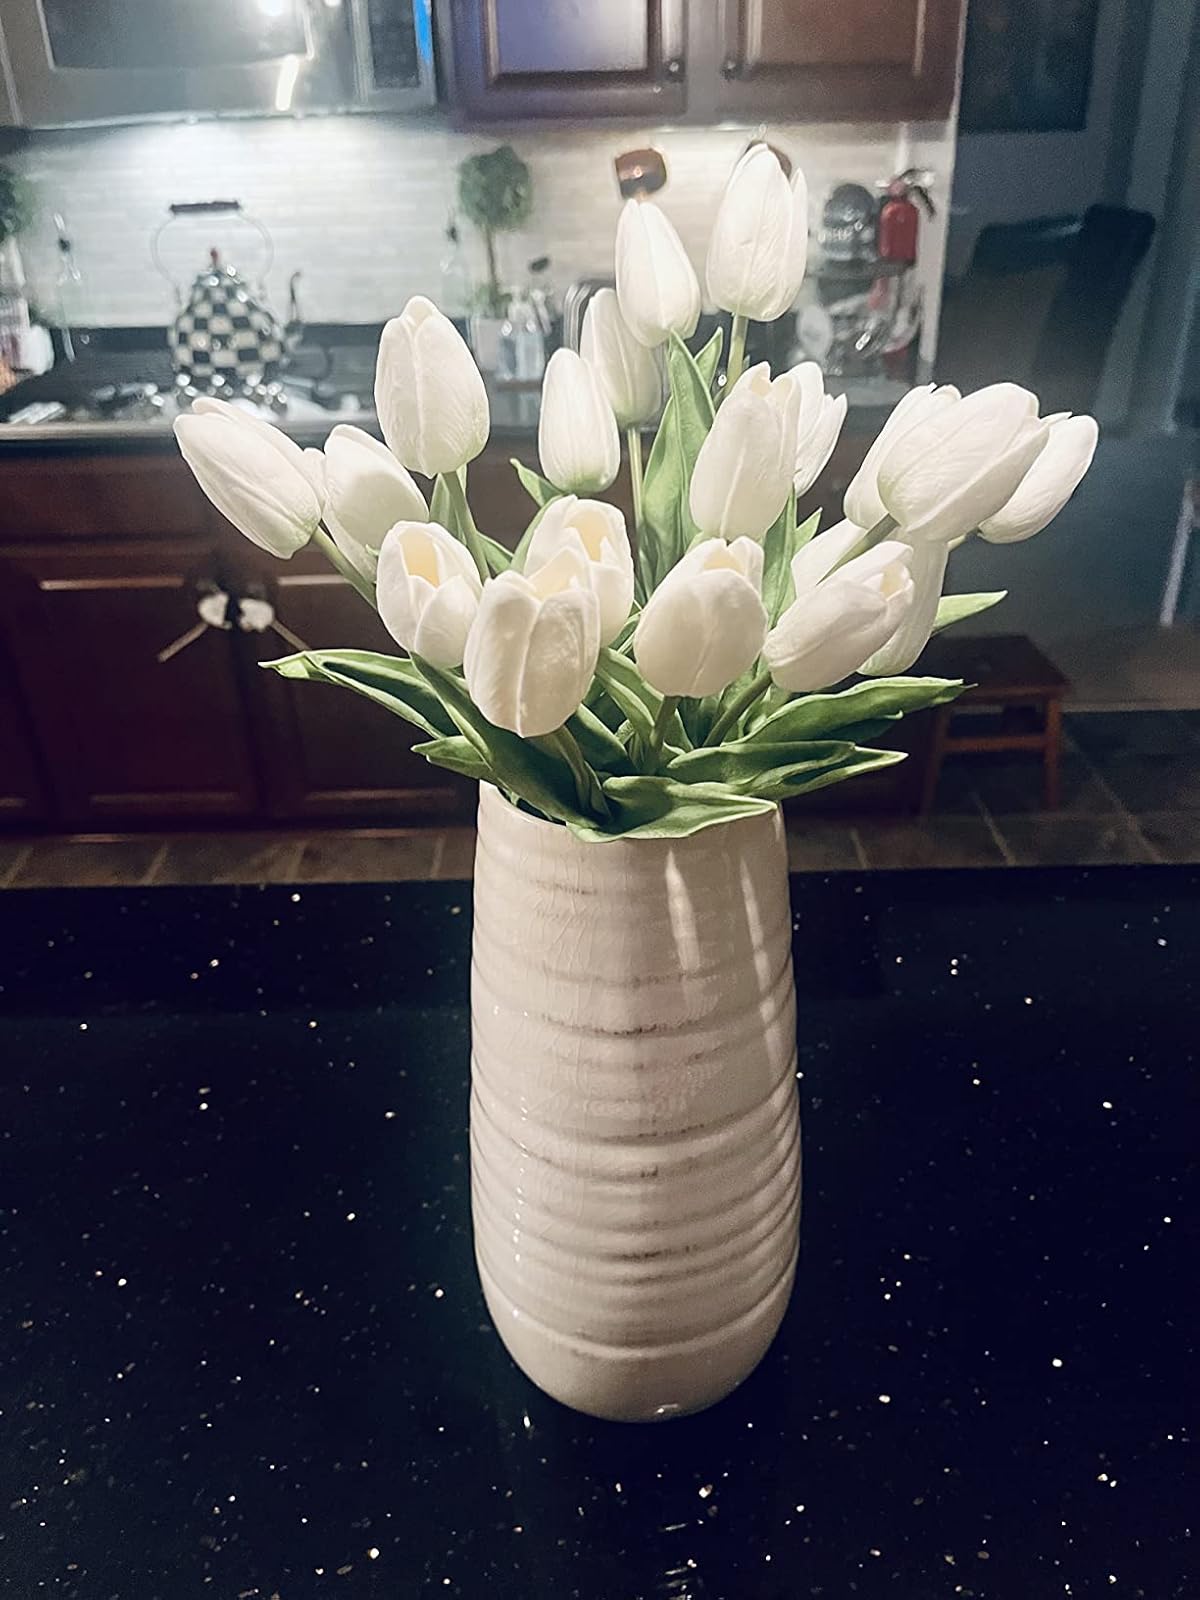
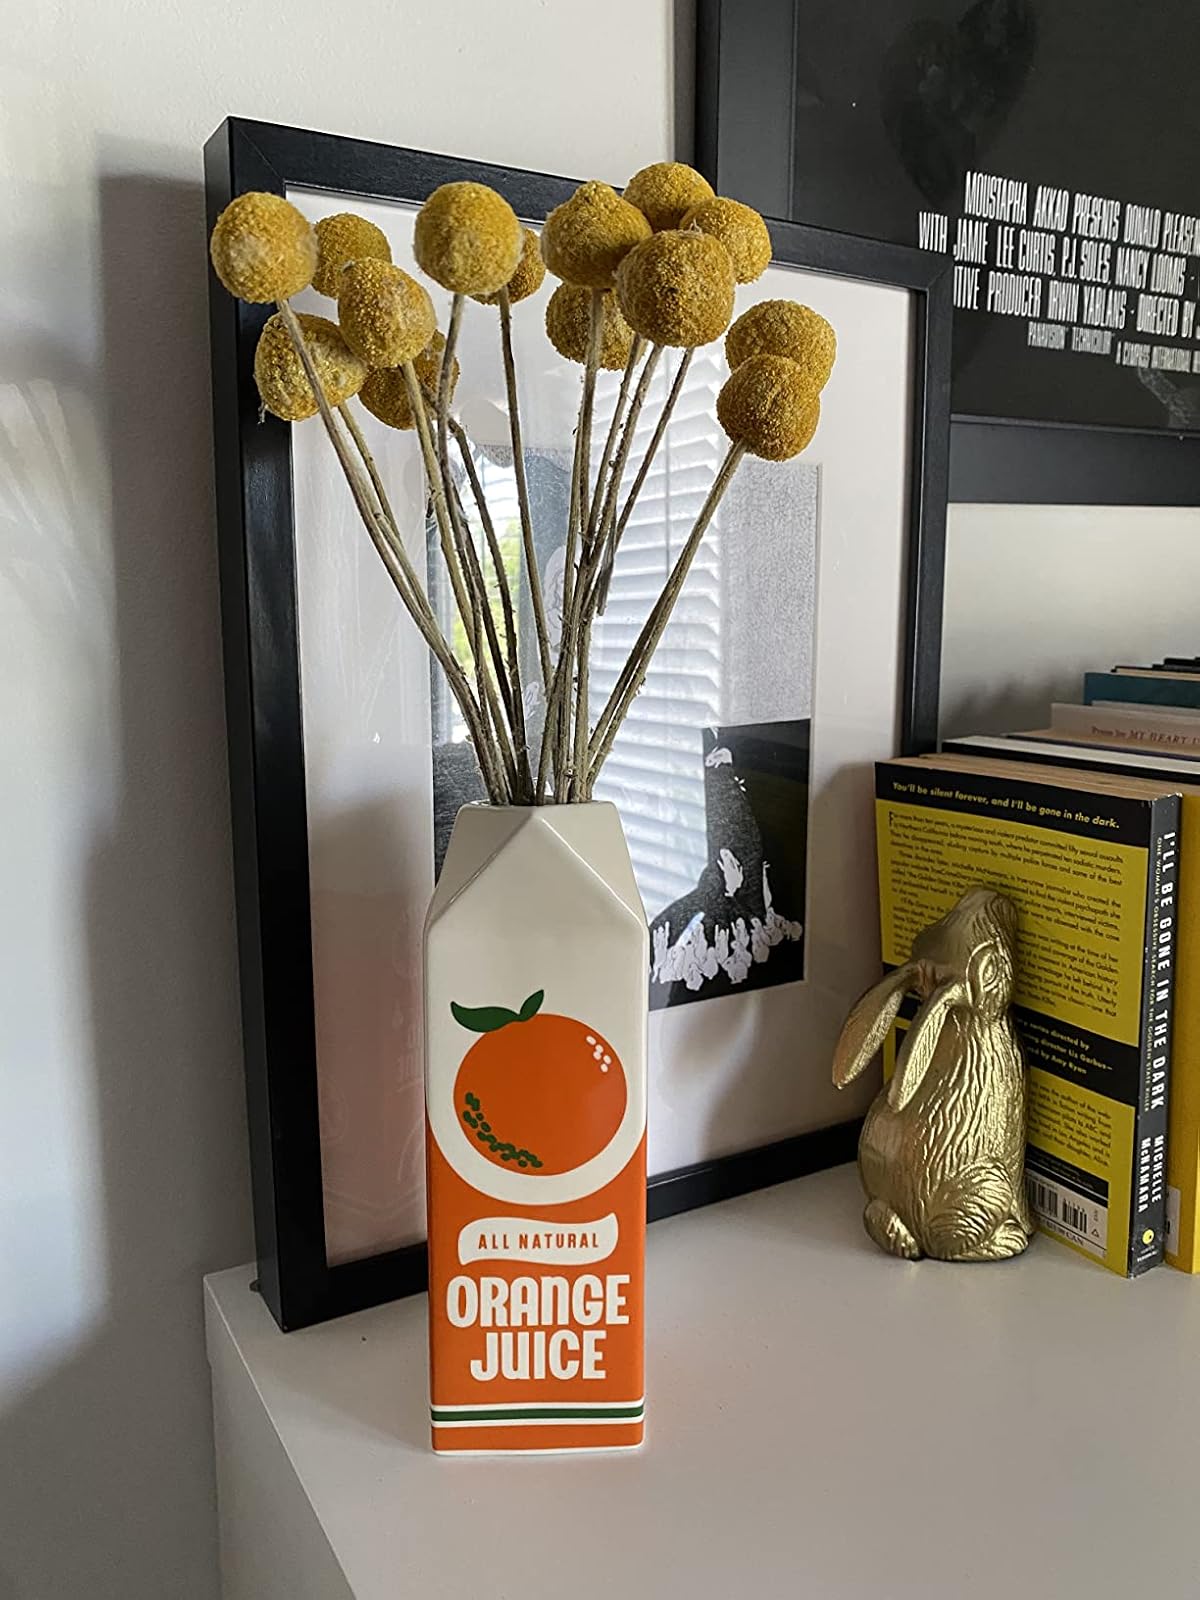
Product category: vase
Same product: no